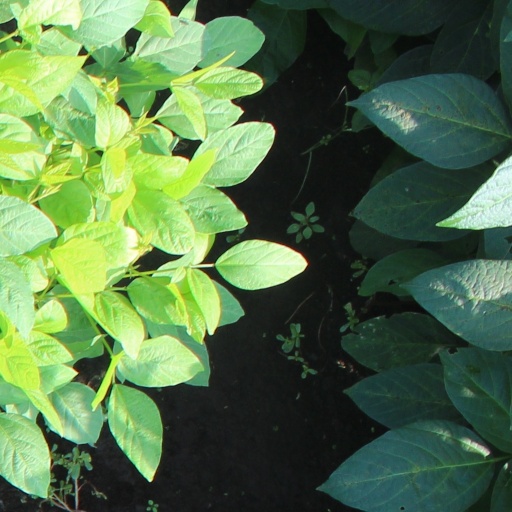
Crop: soybean